New Guinea

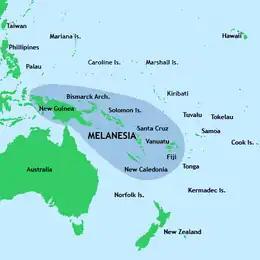
New Guinea located in relation to Melanesia

New Guinea is an island to the north of the Australian mainland, south of the equator. It is isolated by the Arafura Sea to the west, and the Torres Strait and Coral Sea to the east. Sometimes considered to be the easternmost island of the Indonesian archipelago, it lies north of Australia's Top End, the Gulf of Carpentaria and Cape York Peninsula, and west of the Bismarck Archipelago and the Solomon Islands archipelago.